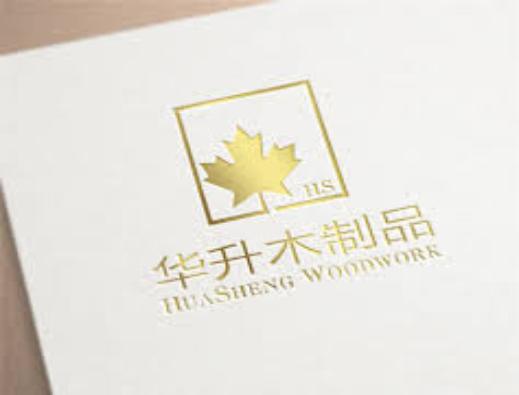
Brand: huasheng
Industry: Others